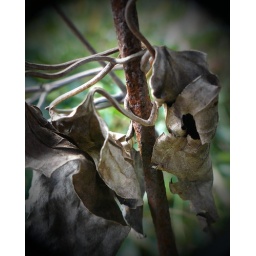
Just a month ago, this was still a pretty plant with big purple flowers all over it.